Peng Shuai

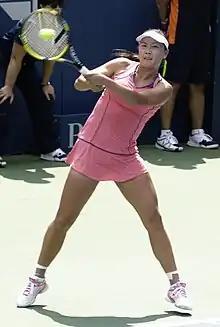
Peng in 2011

At the 2011 Auckland Open, Peng caused a big upset by defeating No. 3 seed Kuznetsova in the second round. At the Australian Open, she defeated Kateryna Bondarenko, Jelena Janković, and Ayumi Morita to reach the fourth round of a major for the first time in her career, before losing to Agnieszka Radwańska. Her ranking rose to No. 40. In the third round of the Indian Wells Open, she defeated No. 7 seed Li Na for the first time in her career. Peng reached the semifinals at the Family Circle Cup in Charleston, rising to a new career high of 29 in the world rankings. Peng also won the doubles title alongside Zheng Jie at the Italian Open.